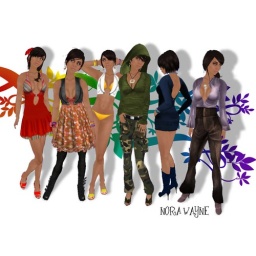
in a colorful mood! all hair is from ETD, clothes are from all over.. shoes are X3D, Matrieya, Insolence, ETD, and Surf Couture.